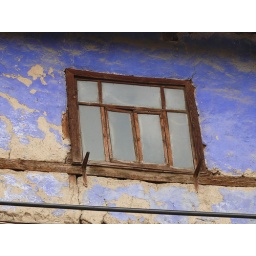
window in blue